Saint John Church of Sohrol

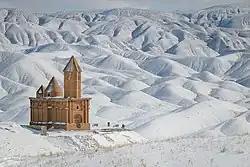
Saint John Church in Sohrol

The Church of Saint John is a 5th- or 6th-century Armenian Catholic church in Sohrol, Shabestar County, East Azerbaijan province, Iran. It was rebuilt in 1840 by Samson Makintsev (Sam Khan; member of the Bogatyr Battalion) in brick on the older church foundation. It was added to the Iran National Heritage List in 1968, with the registration ID 766.